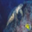
Label: turtle